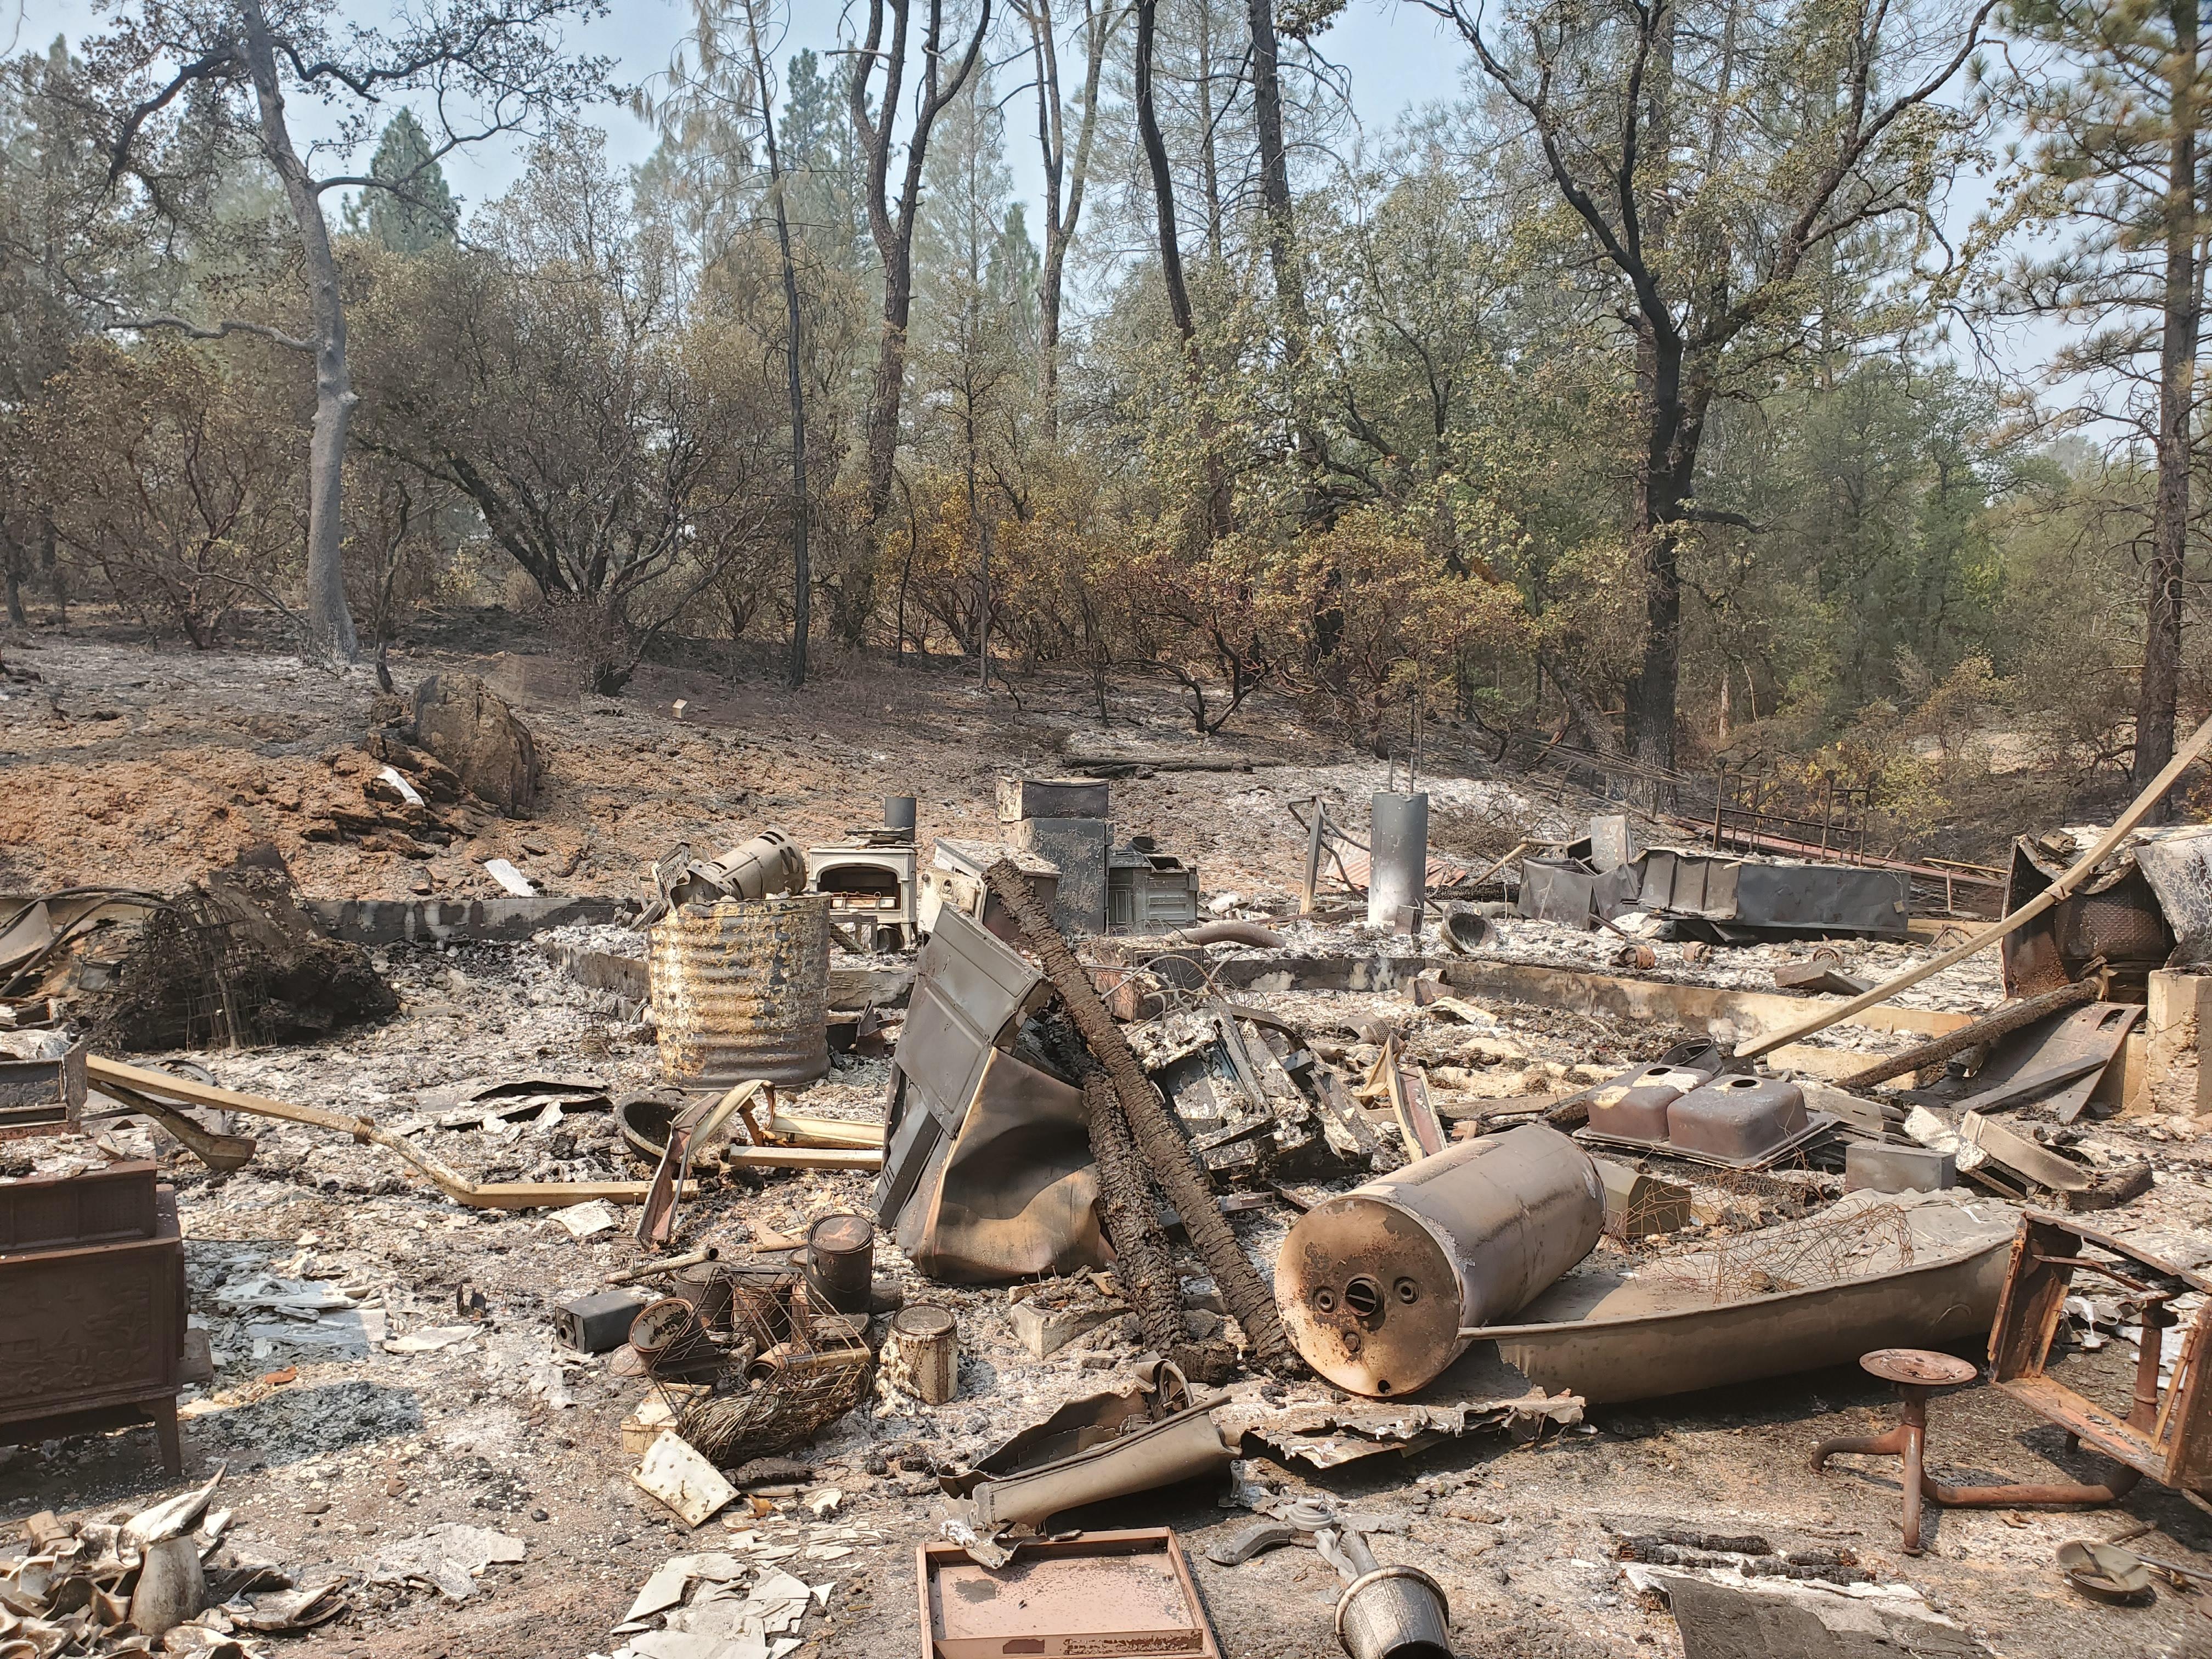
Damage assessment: destroyed